List of birds of Guam

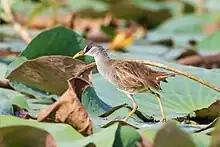
White-browed crake

Rallidae is a large family of small to medium-sized birds which includes the rails, crakes, coots, and gallinules. Typically they inhabit dense vegetation in damp environments near lakes, swamps, or rivers. In general they are shy and secretive birds, making them difficult to observe. Most species have strong legs and long toes which are well adapted to soft uneven surfaces. They tend to have short, rounded wings and to be weak fliers. The Guam rail was formerly extinct in the wild but has been reintroduced to Rota and Cocos Island near Guam.